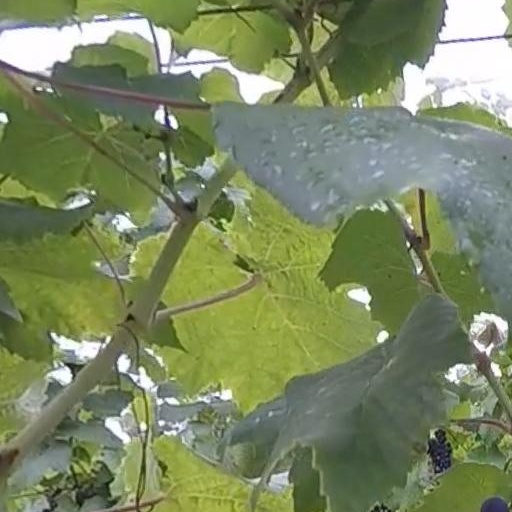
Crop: grape